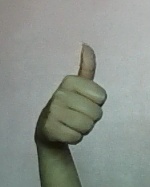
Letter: aleff